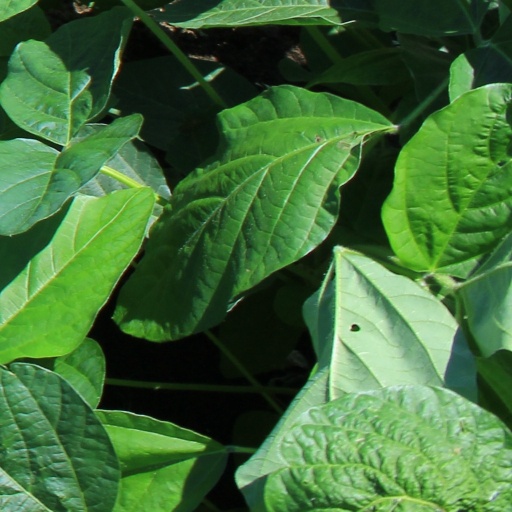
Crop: soybean